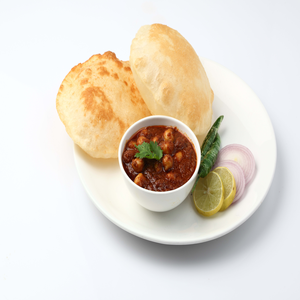
Dish: cholebhature